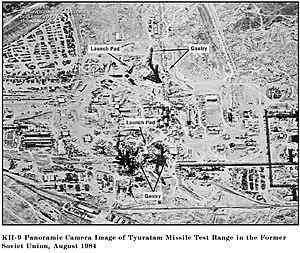
Le cosmodrome de Baïkonour, créé en 1956, est une base de lancement russe située au centre du Kazakhstan, à proximité de la ville de Baïkonour. Le site, situé dans une région de steppe au climat extrême mais disposant d'un embranchement sur la ligne de chemin de fer Moscou - Tachkent, a été choisi en 1955 pour implanter un centre de lancement destiné à la mise au point des missiles balistiques intercontinentaux R‑7 Semiorka de l'Union soviétique. Lorsque l'activité spatiale soviétique s'est développée sous l'impulsion des équipes de Korolev qui avaient mis au point le missile, le centre de Baïkonour a été choisi pour placer en orbite les premiers satellites artificiels puis le premier homme dans l'espace.
La série de satellites espions Keyhole 9, ou KH-9, de nom de code Hexagon et informellement surnommée « Big Bird », a été produite aux États-Unis, entre 1971 et 1986.